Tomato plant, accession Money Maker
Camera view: bottom (45 deg); turntable rotation: 150 degrees
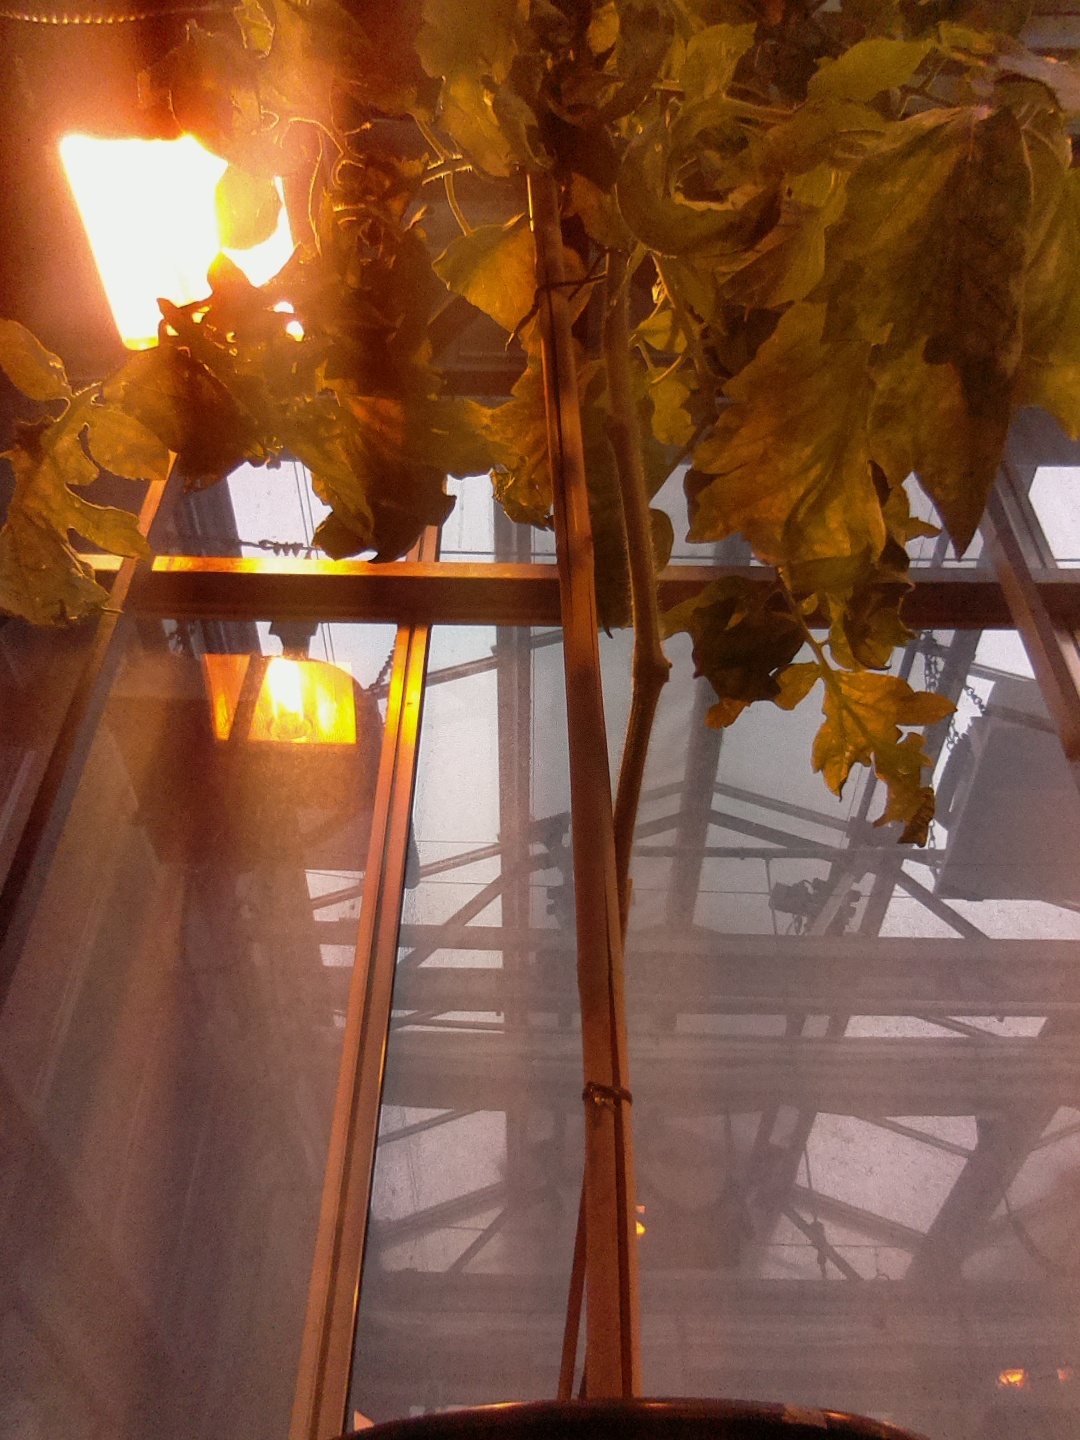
BBCH growth stage 73: 30%-40% of final fruit size